Mulholland Drive

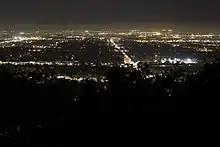
San Fernando Valley at night from Mulholland Drive

The long mostly two-lane, minor arterial road loosely follows the ridgeline of the eastern Santa Monica Mountains and the Hollywood Hills, connecting two sections of U.S. Route 101, and crossing Sepulveda Boulevard, Beverly Glen Boulevard, Coldwater Canyon Avenue, Laurel Canyon Boulevard, Nichols Canyon Road, and Outpost Drive.